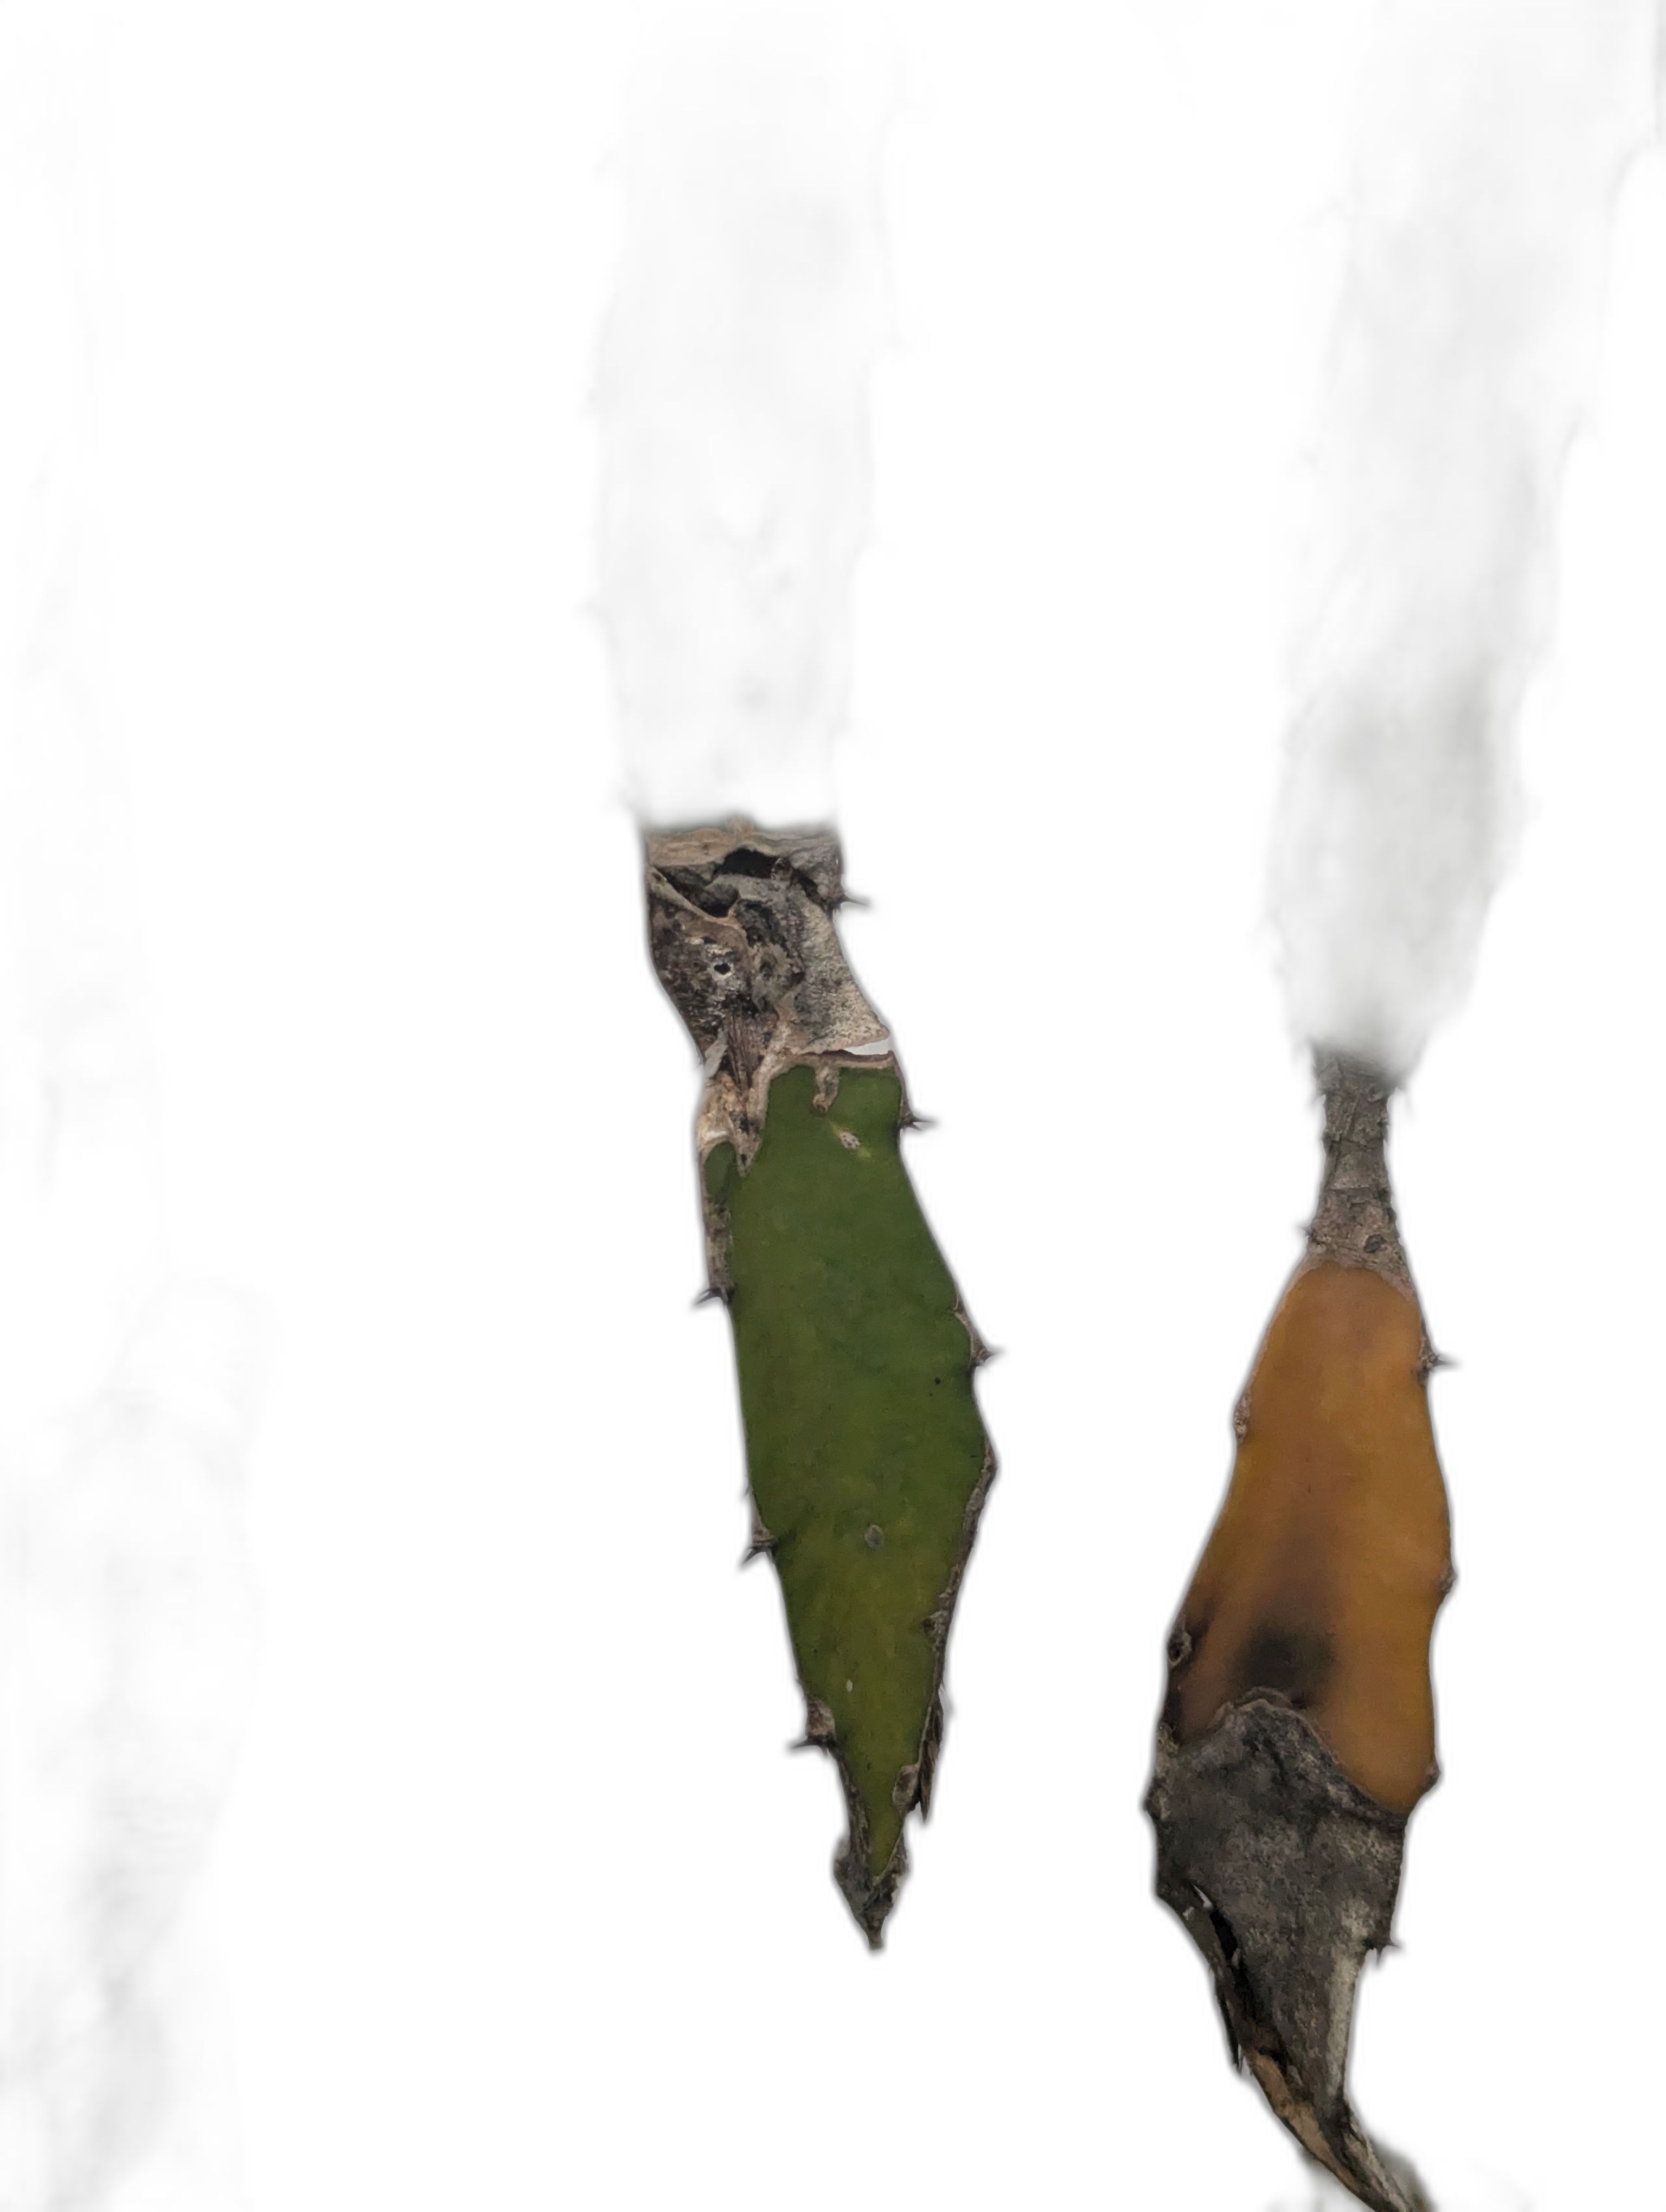
Label: Bad leaf